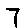
Label: 7